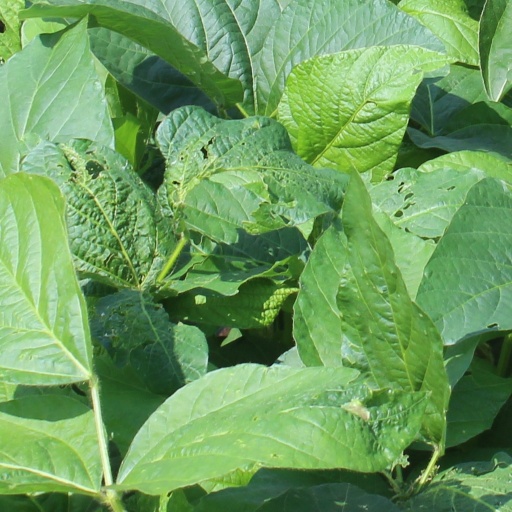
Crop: soybean